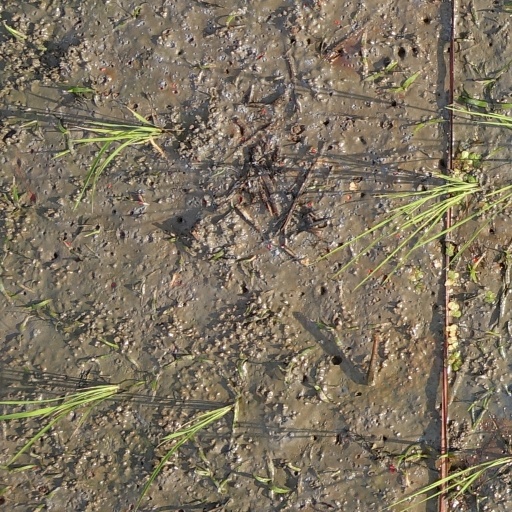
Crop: rice